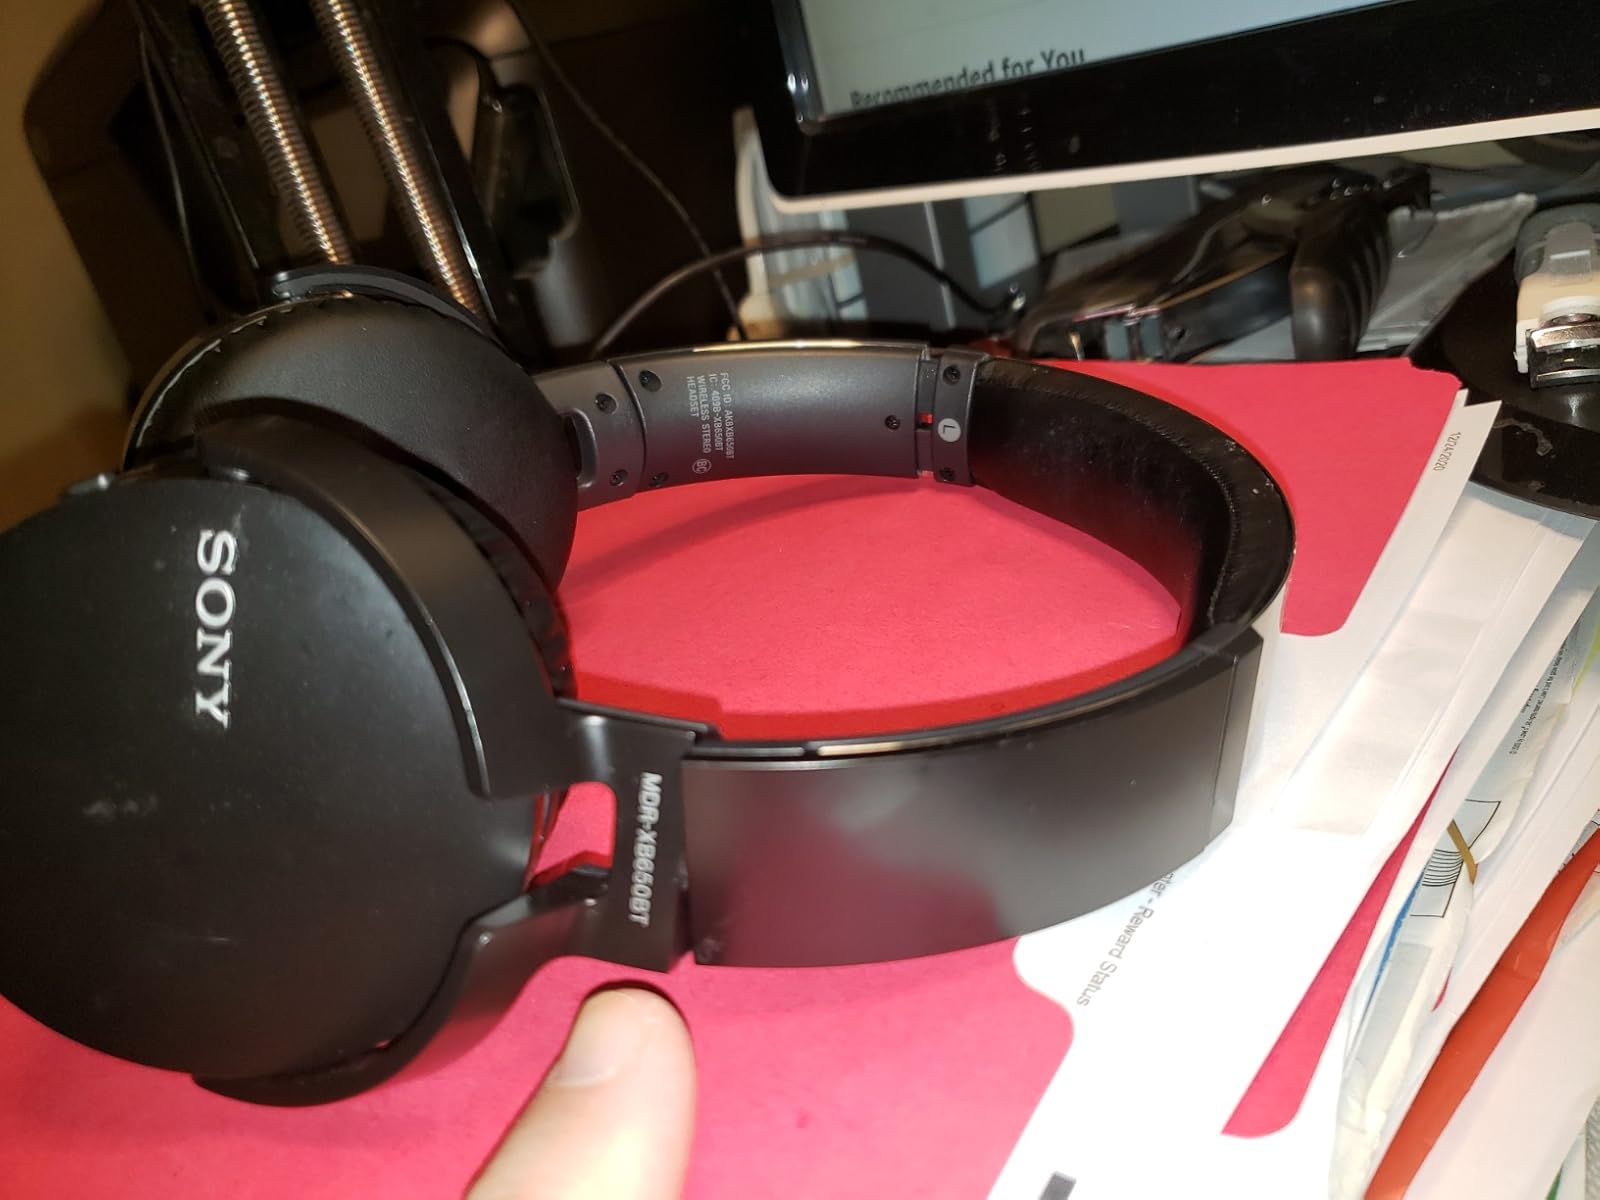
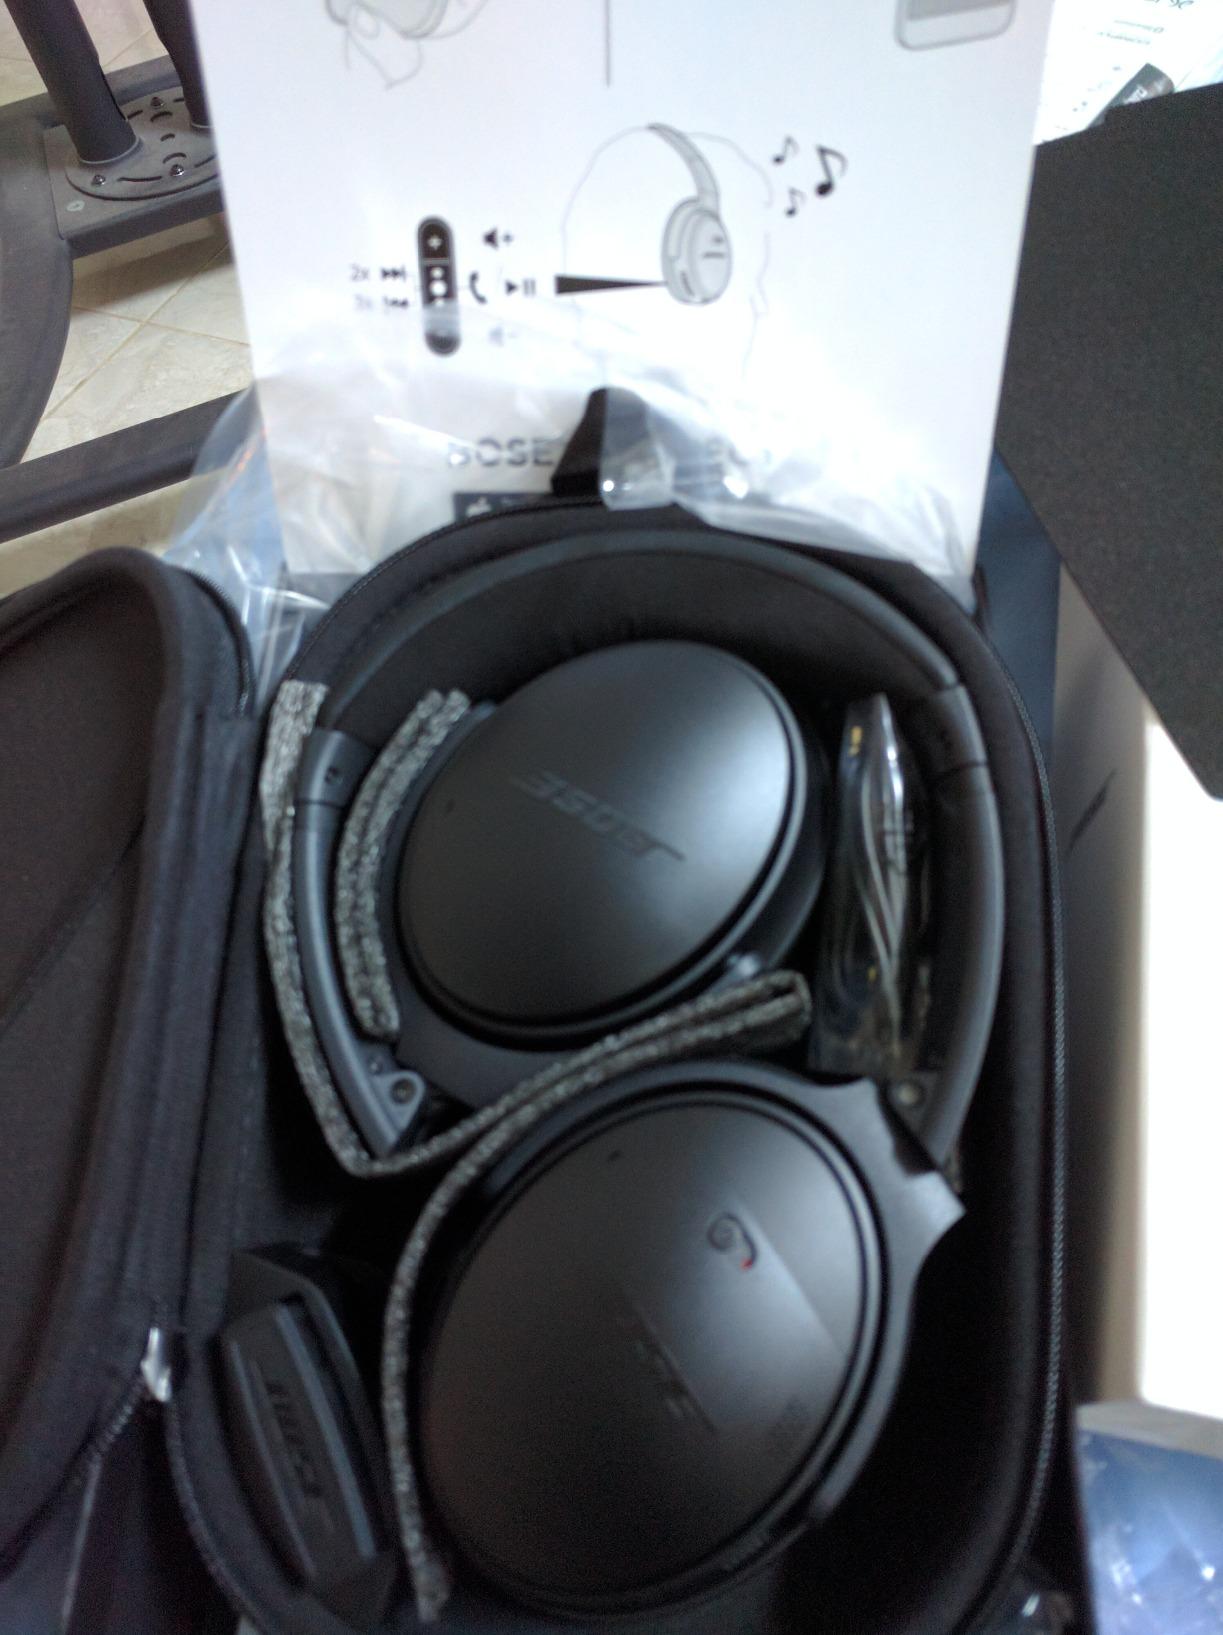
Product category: headphones
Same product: no